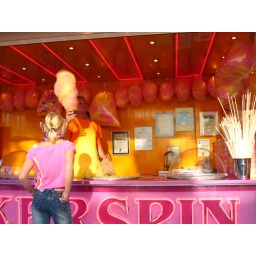
Sugar sweet coloured candy floss stand, lucky with a young blond dutch girl in a pink top.